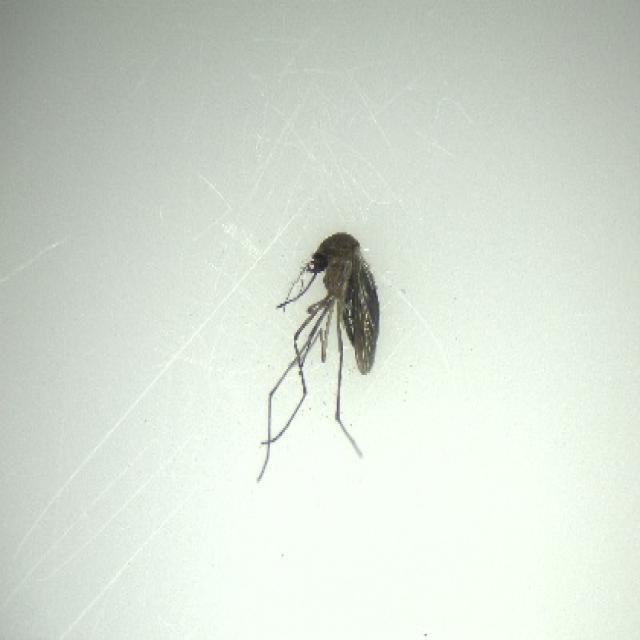
Species: culex_tritaeniorhynchus